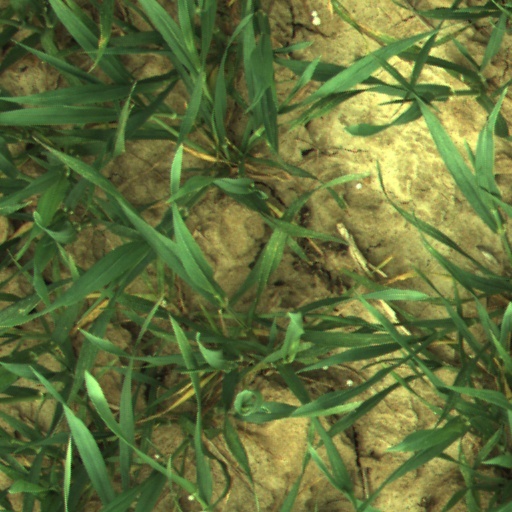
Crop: wheat